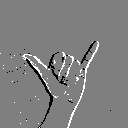
ASL letter: y